Bert Greeves

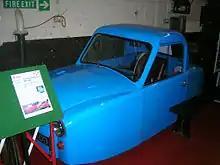
The original 1957 Invacar

Encouraged by this success, Greeves decided to diversify into motorcycle manufacture and set up Greeves motor cycles in 1953. A keen trials rider in his spare time, he had started collecting veteran and vintage motorcycles, including a 1912 Triumph with the registration 'OLD 1'. Preston-Cobb also encouraged him to start the motorcycle business. Working together they developed a prototype using a 2-stroke 197cc single-cylinder engine sourced from Villiers Engineering - and a Greeves badge on the fuel tank. The motorcycles were really a sideline for the main business of producing the three-wheeled invalid cars, so development of the prototypes had to be fitted in when the production schedule allowed. The first Greeves motorcycle was developed in 1951 and featured a massive front down member combined in a large 'I-section' cast alloy beam, cast in a new light-alloy foundry that had been added to the Greeves factory. The tubular frame member was inserted into a mould and the main frame was cast around it, making for a very strong frame. Made from LM6 silicon-aluminium alloy, it was claimed to be stronger than tubular steel and proved capable of standing up to the rough treatment of international off-road trials competition. Protection was finished off with reinforced engine cradle plates which were also light alloy castings.